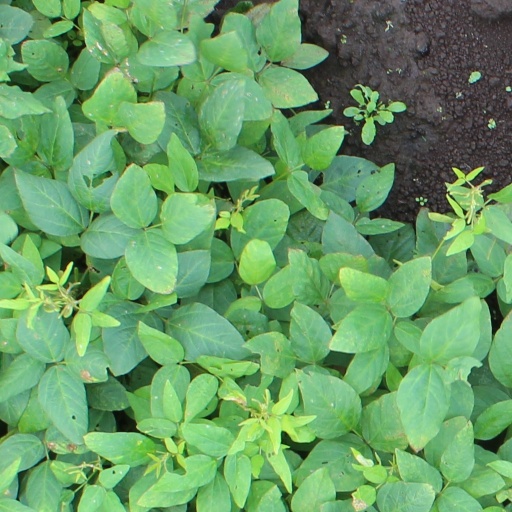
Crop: soybean